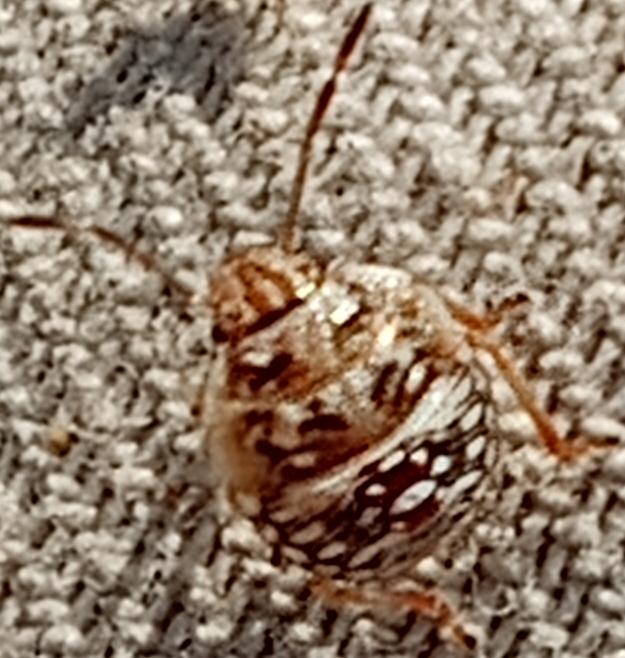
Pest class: stink_bug